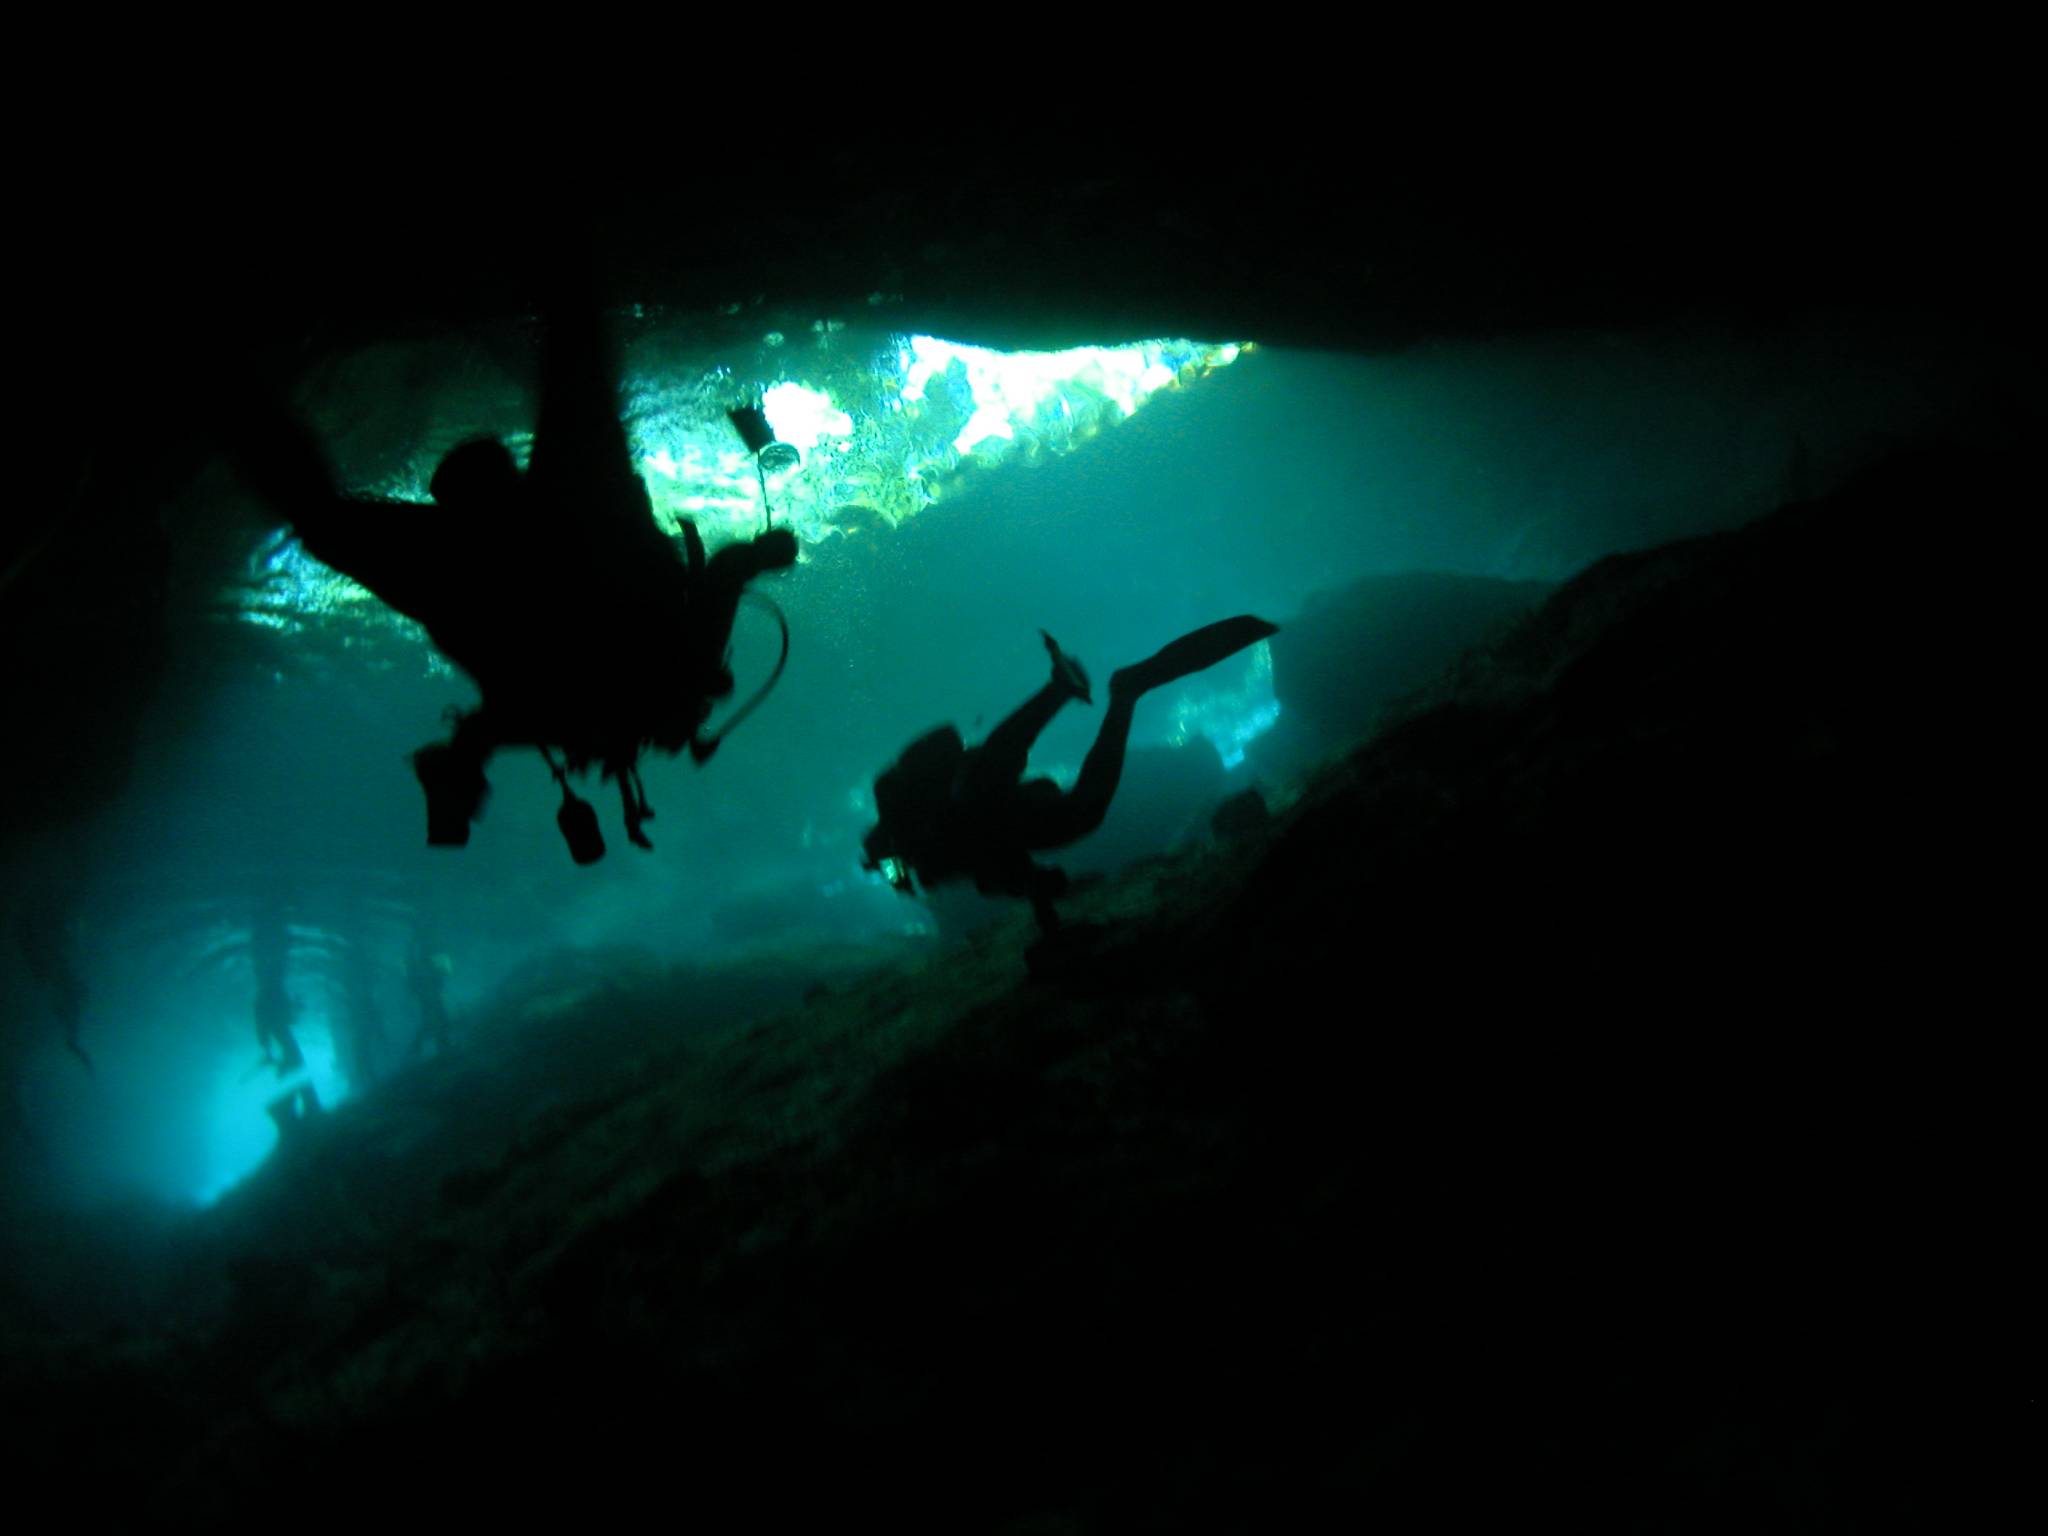
diving, underwater, cave, darkness, extreme sport, freediving, mexico, scuba, cancun, senote, outdoor recreation, underwater diving